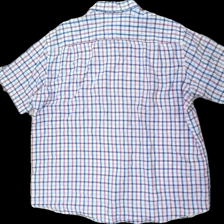
View: back
Type: Shirt
Category: Men
Brand: Not in the list
Brand text on label: seidensticker
Colors: Blue, White, Pink
Material: 100% cotton
Pattern: Checkered print
Cut: Regular
Size: XXL
Season: All
Holes: Major
Damage location: middle center
Damage 2: hål krage
Damage 2 location: top center
Damage 3 location: bottom right
Price range: <50
Recommended usage: Export
Description: rutig kortärmad skjorta med hål i krage och en knapp saknas
Comment: knapp saknas